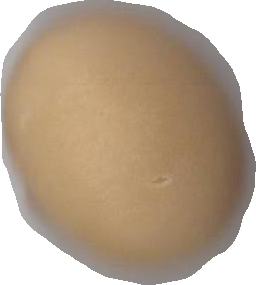
Variety: Dega